Wienermobile

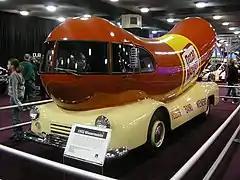
The 1952 Oscar Mayer Wienermobile at the 2005 North American International Auto Show

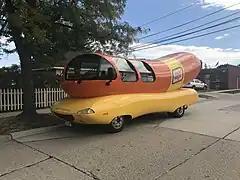
An Oscar Mayer Wienermobile in Royal Oak, Michigan, in 2022

The Oscar Mayer Wienermobile has evolved from Carl Mayer's original 1936 vehicle to the vehicles seen on the road today. Although the first Wienermobile was scrapped for metal in the 1940s to aid the US Army during World War II, Oscar Mayer and the Gerstenslager Company created several new vehicles using a Dodge chassis or a Willys Jeep chassis in the 1950s. The 1952 model is on display at the Henry Ford Museum in Dearborn, Michigan. These Wienermobiles were piloted by "Little Oscar" (portrayed by George Molchan) who would visit stores, schools, orphanages, and children's hospitals and participate in parades and festivals. Noted industrial designer Brooks Stevens is also credited with a "new look" 1950s design, taking advantages of the possibilities of modern molded fiberglass construction "to put the wiener in the bun" in 1958.